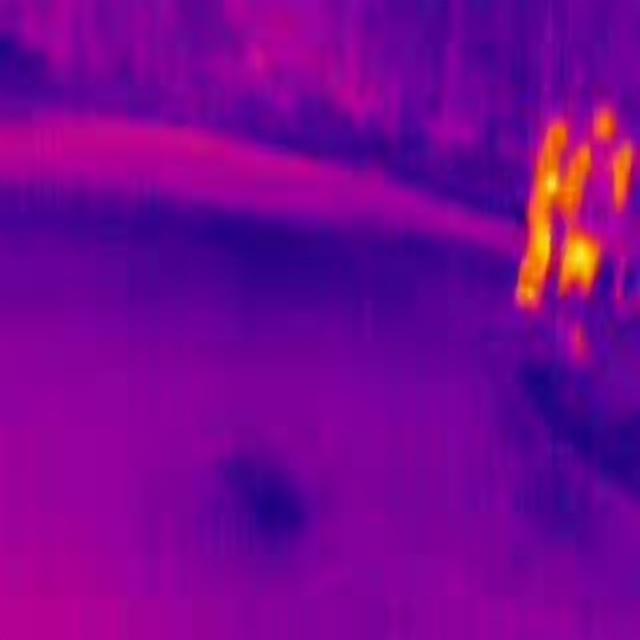
Detected objects:
label: person
label: person